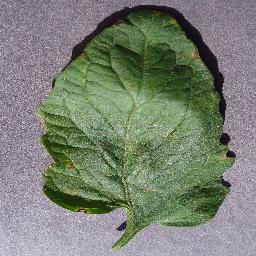
Label: Tomato___Target_Spot